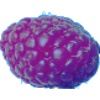
Label: Raspberry 1